Chaos theory

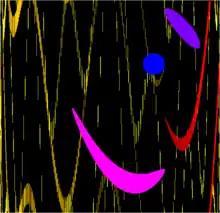
The map defined by "x" → 4 "x" (1 – "x") and "y" → ("x" + "y)" mod 1 also displays topological mixing. Here, the blue region is transformed by the dynamics first to the purple region, then to the pink and red regions, and eventually to a cloud of vertical lines scattered across the space.

Topological mixing (or the weaker condition of topological transitivity) means that the system evolves over time so that any given region or open set of its phase space eventually overlaps with any other given region. This mathematical concept of "mixing" corresponds to the standard intuition, and the mixing of colored dyes or fluids is an example of a chaotic system.